Uruguay v Brazil (1950 FIFA World Cup)

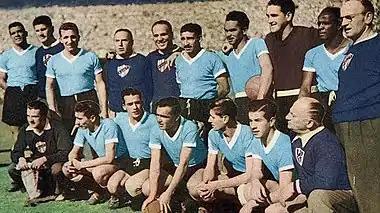
Uruguay team

The match between Uruguay and Brazil was the decisive match of the final stage at the 1950 FIFA World Cup. It was played at the Maracanã Stadium in the then-capital of Brazil, Rio de Janeiro, on 16 July 1950.